William C. White

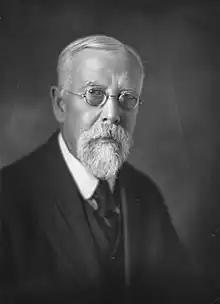
Portrait of William C. White at age 66.

There was no branch of the work that White was not interested in. His advice was often sought. He actively worked until his death at the age of 83. At the time, besides being the secretary of Trustees of the Writings of Ellen G. White and member of the General Conference Committee, he served on the Committees of the Sanitarium St. Helena and Pacific Union College.